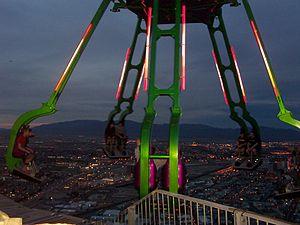
Le STRAT Hotel, Casino & Skypod est un complexe hôtel-casino situé sur le Strip, à Las Vegas dans l'État du Nevada. Il est la propriété du groupe American Casino & Entertainment Properties. L’hôtel offre 2 444 chambres et un casino d’environ 7 400 m². La tour du Stratosphere est la plus haute tour d’observation des États-Unis.